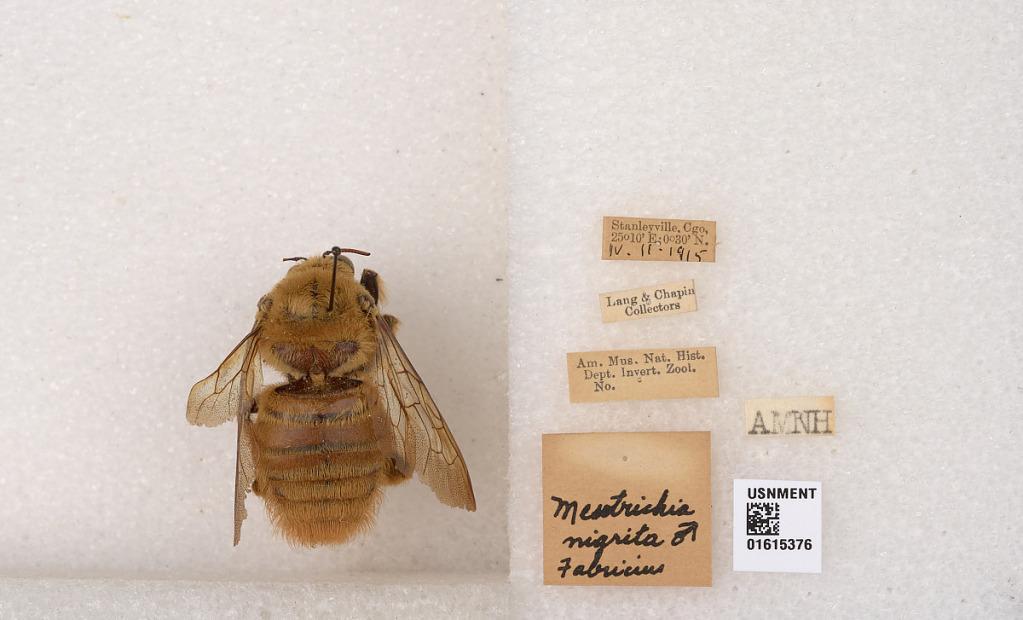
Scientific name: Xylocopa (Koptortosoma) nigrita (Fabricius)
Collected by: Lang & Chapin
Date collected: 1915-4-11
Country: Democratic Republic of the Congo
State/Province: Tshopo
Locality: Stanleyville
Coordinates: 0.5, 25.17